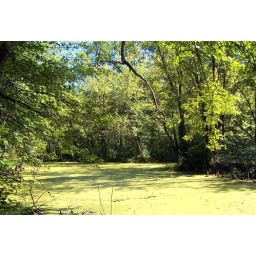
The sun shines on the little green plants in the water, on the leaves, on my face...